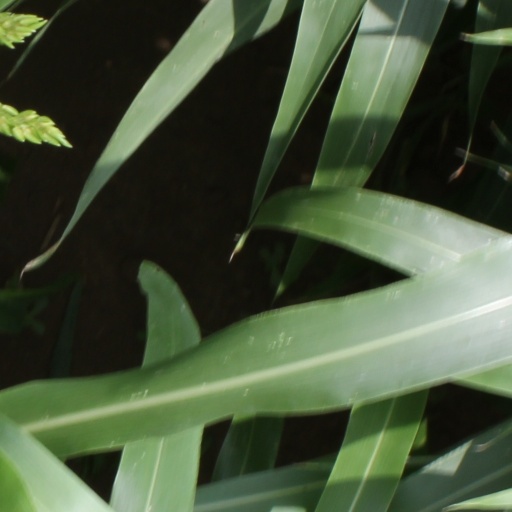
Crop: sorghum